Iris Antman

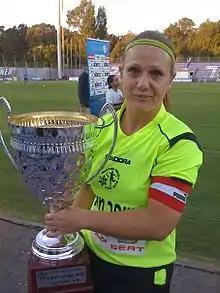
Antman with Maccabi Holon

Iris Antman (born 28 November 1975) is an Israeli football manager and former player. She played as a goalkeeper for Maccabi Haifa, Maccabi Holon, Maccabi Tzur Shalom Bialik, and the Israel women's national team.